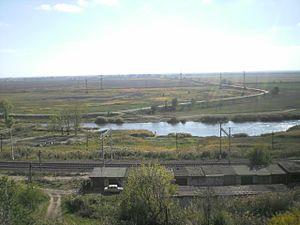
La rivière Aksaï est un bras du Don situé sur sa rive droite dans le sud de la Russie d’Europe. D’une longueur de 79 km elle arrose les villes de Novotcherkassk et Aksaï.